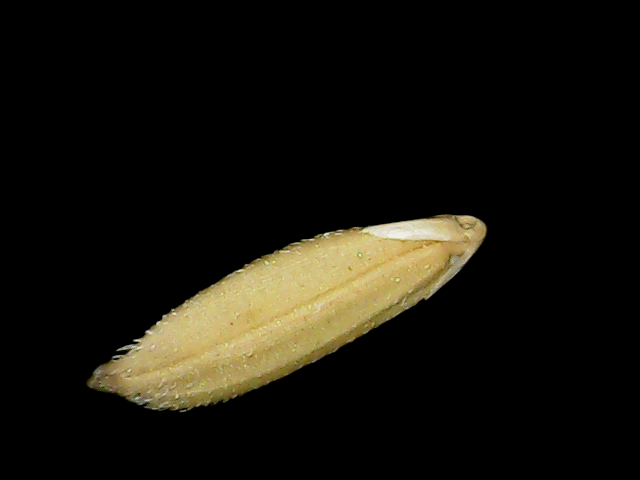
Rice variety: Binadhan23